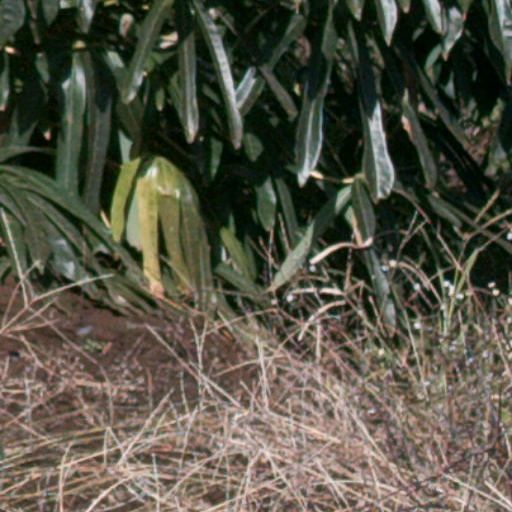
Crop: cassava